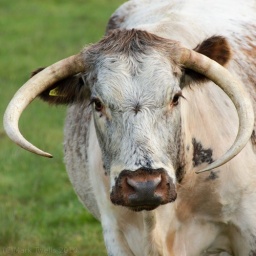
Nothing like a friendly face in a field to help you on your way.